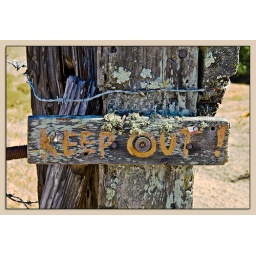
A sign on an old fence post found along See Canyon Road near San Luis Obispo, California.